Asar Talo Lahat Panalo!

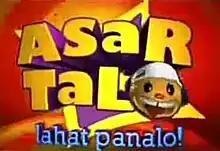
Title card

Asar Talo Lahat Panalo! is a 2010 Philippine television game show broadcast by GMA Network. Hosted by Edu Manzano, it premiered on September 18, 2010. The show concluded on November 20, 2010 with a total of 55 episodes.